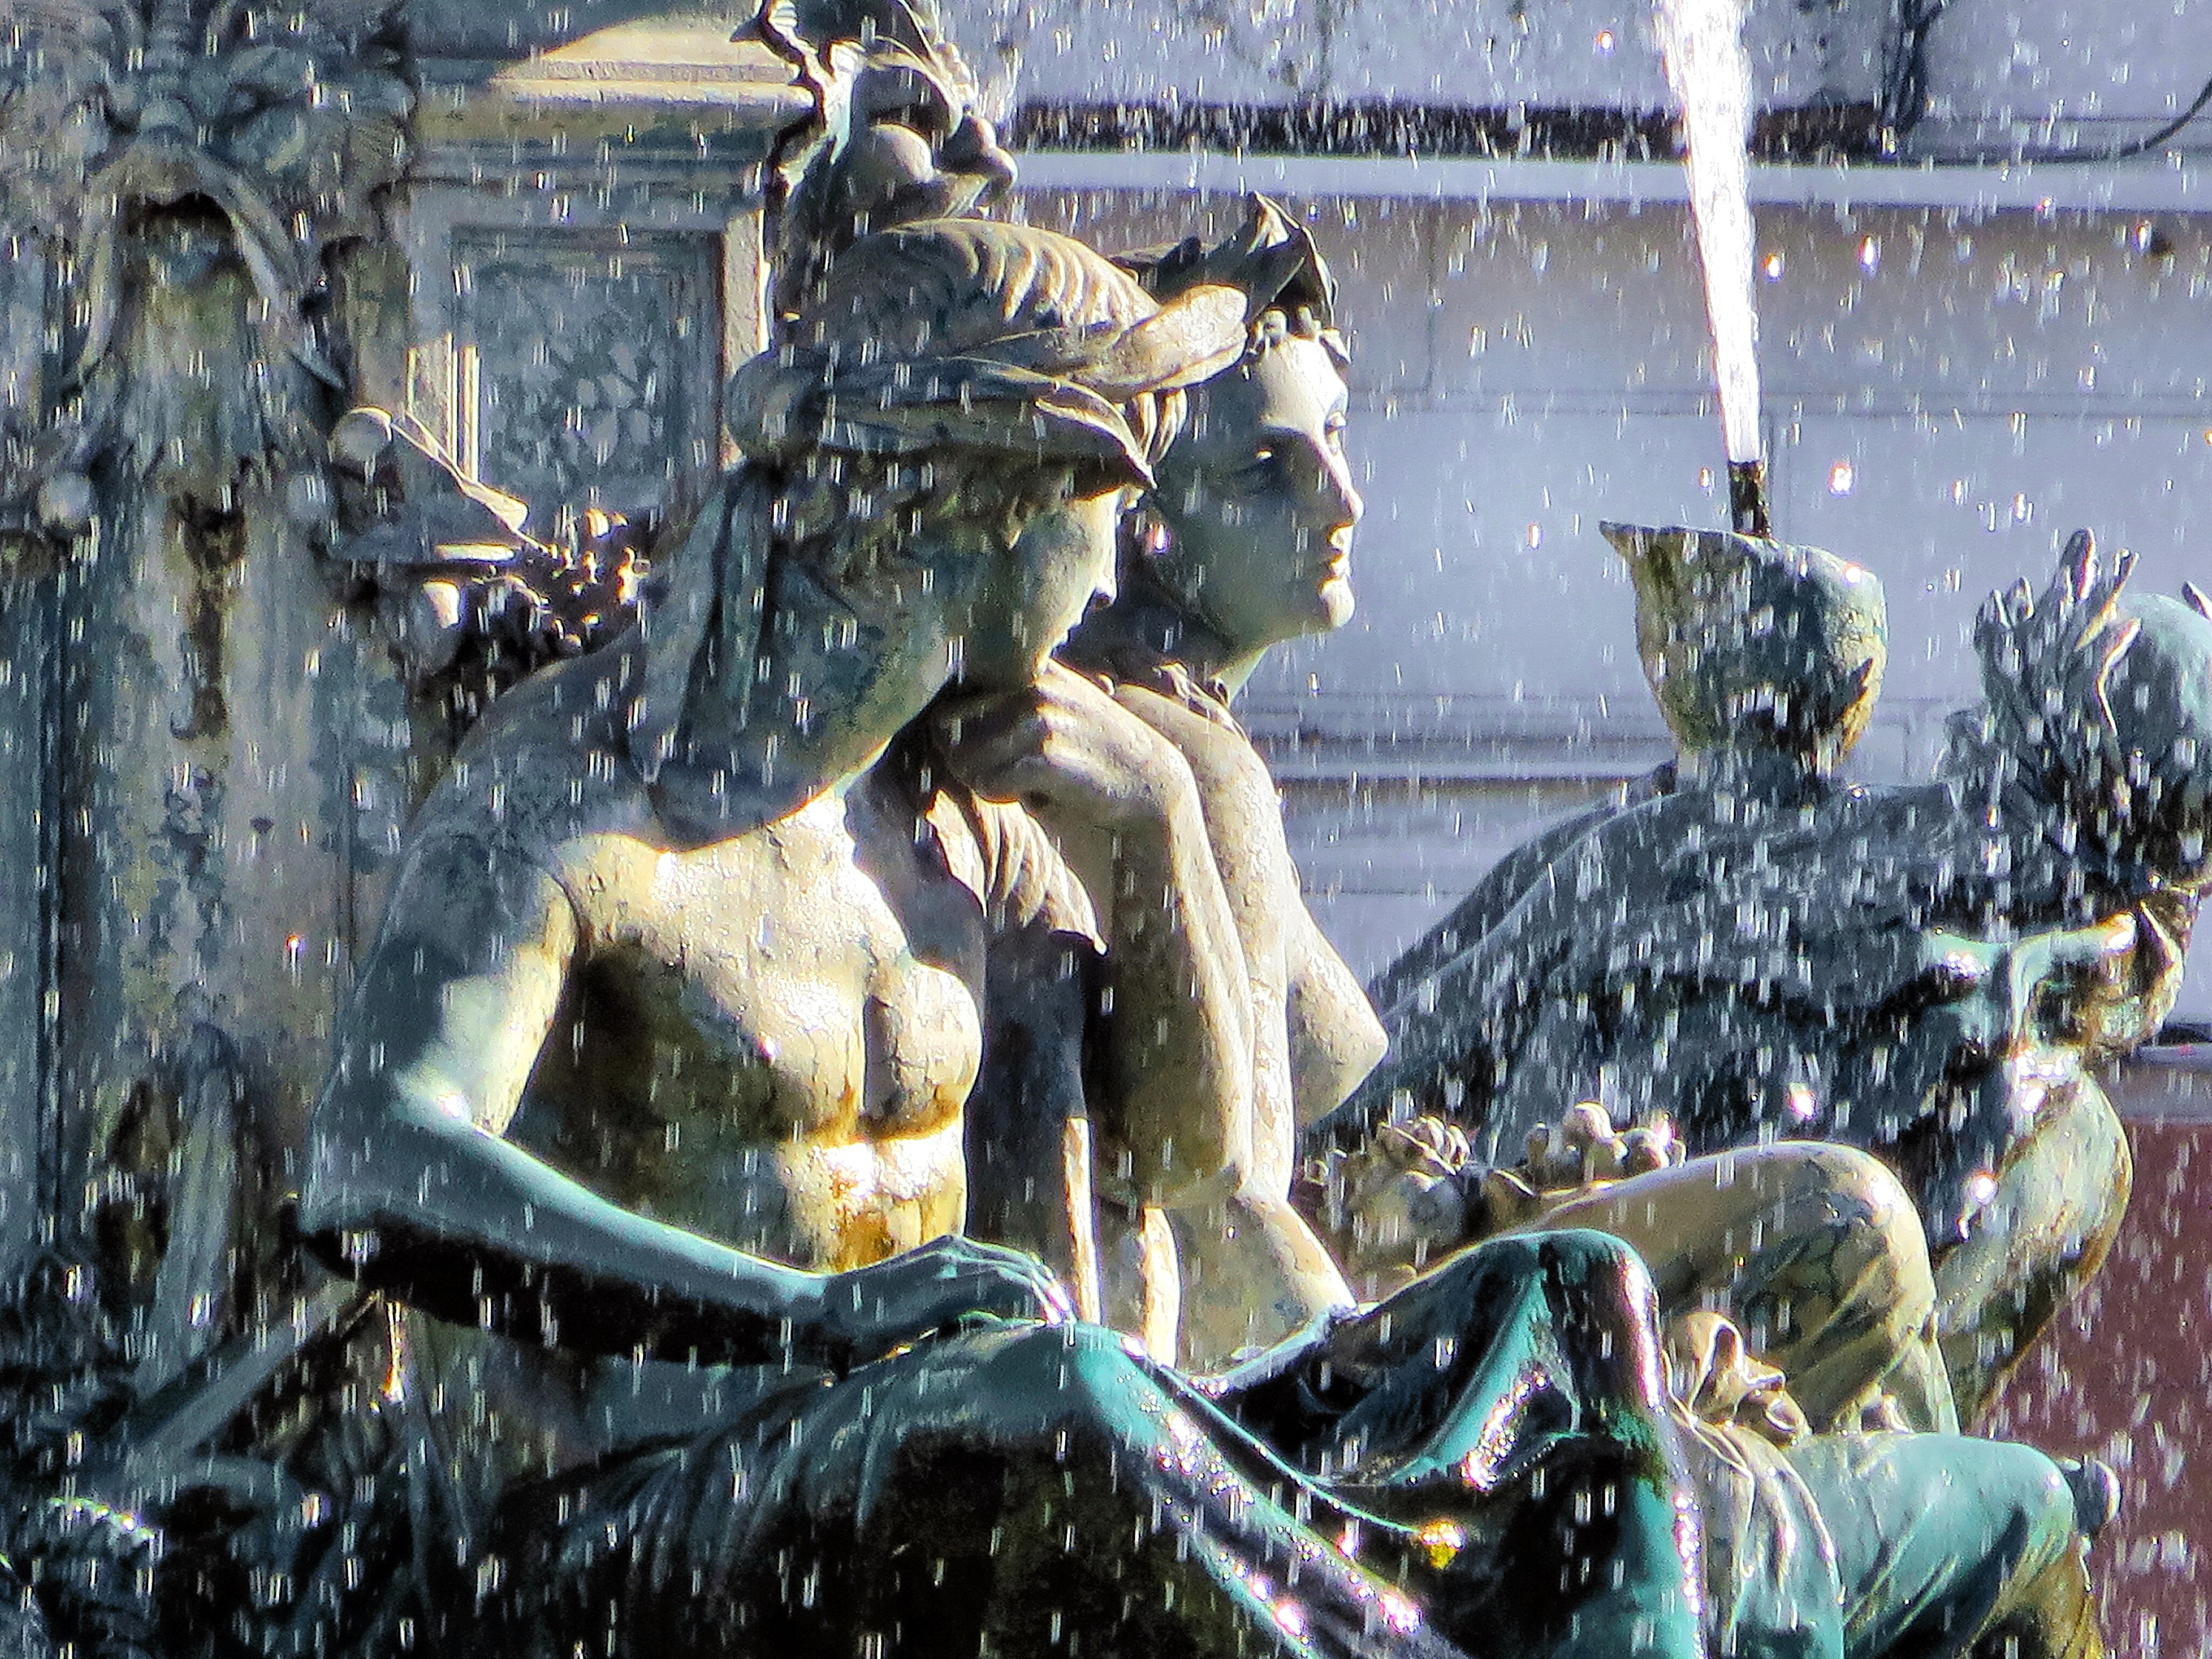
monument, statue, sculpture, art, place, statues, fountain, lisbon, mythology, water jet